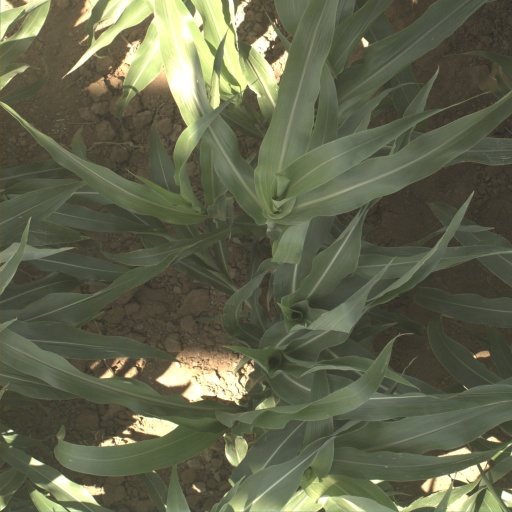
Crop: sorghum